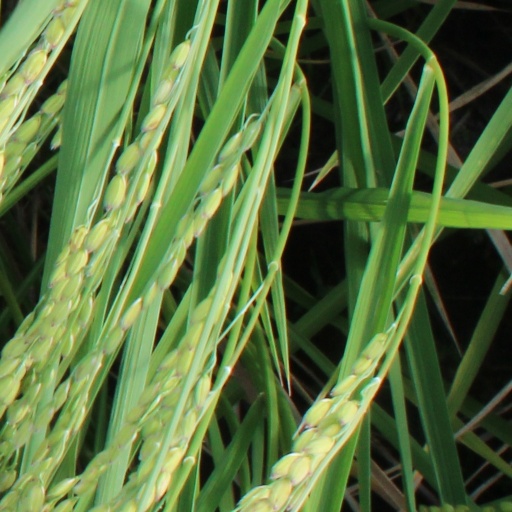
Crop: rice